Wiking Modellbau

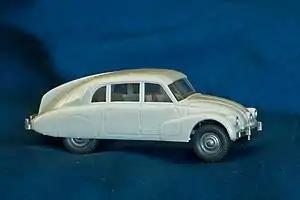
Wiking's Czechoslovak Tatra 87 shows the company's propensity for creative model choices.

Wiking Modellbau is a German manufacturer of scale models in H0 scale and N scale originally made as accessories for model train sets. Founded in 1932 by Freidrich Karl Peltzer, now it is owned by German Siku Toys.